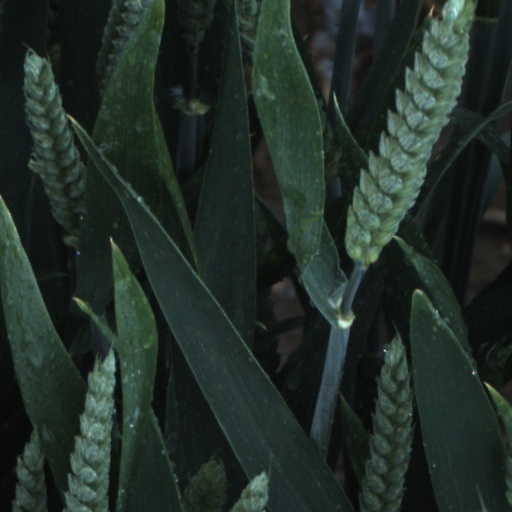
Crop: wheat